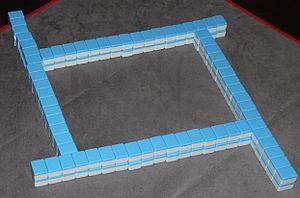
mur-ma-jiang
Les règles du Mah-jong Jilin sont des règles alternatives aux règles du Mah-jong habituelles.